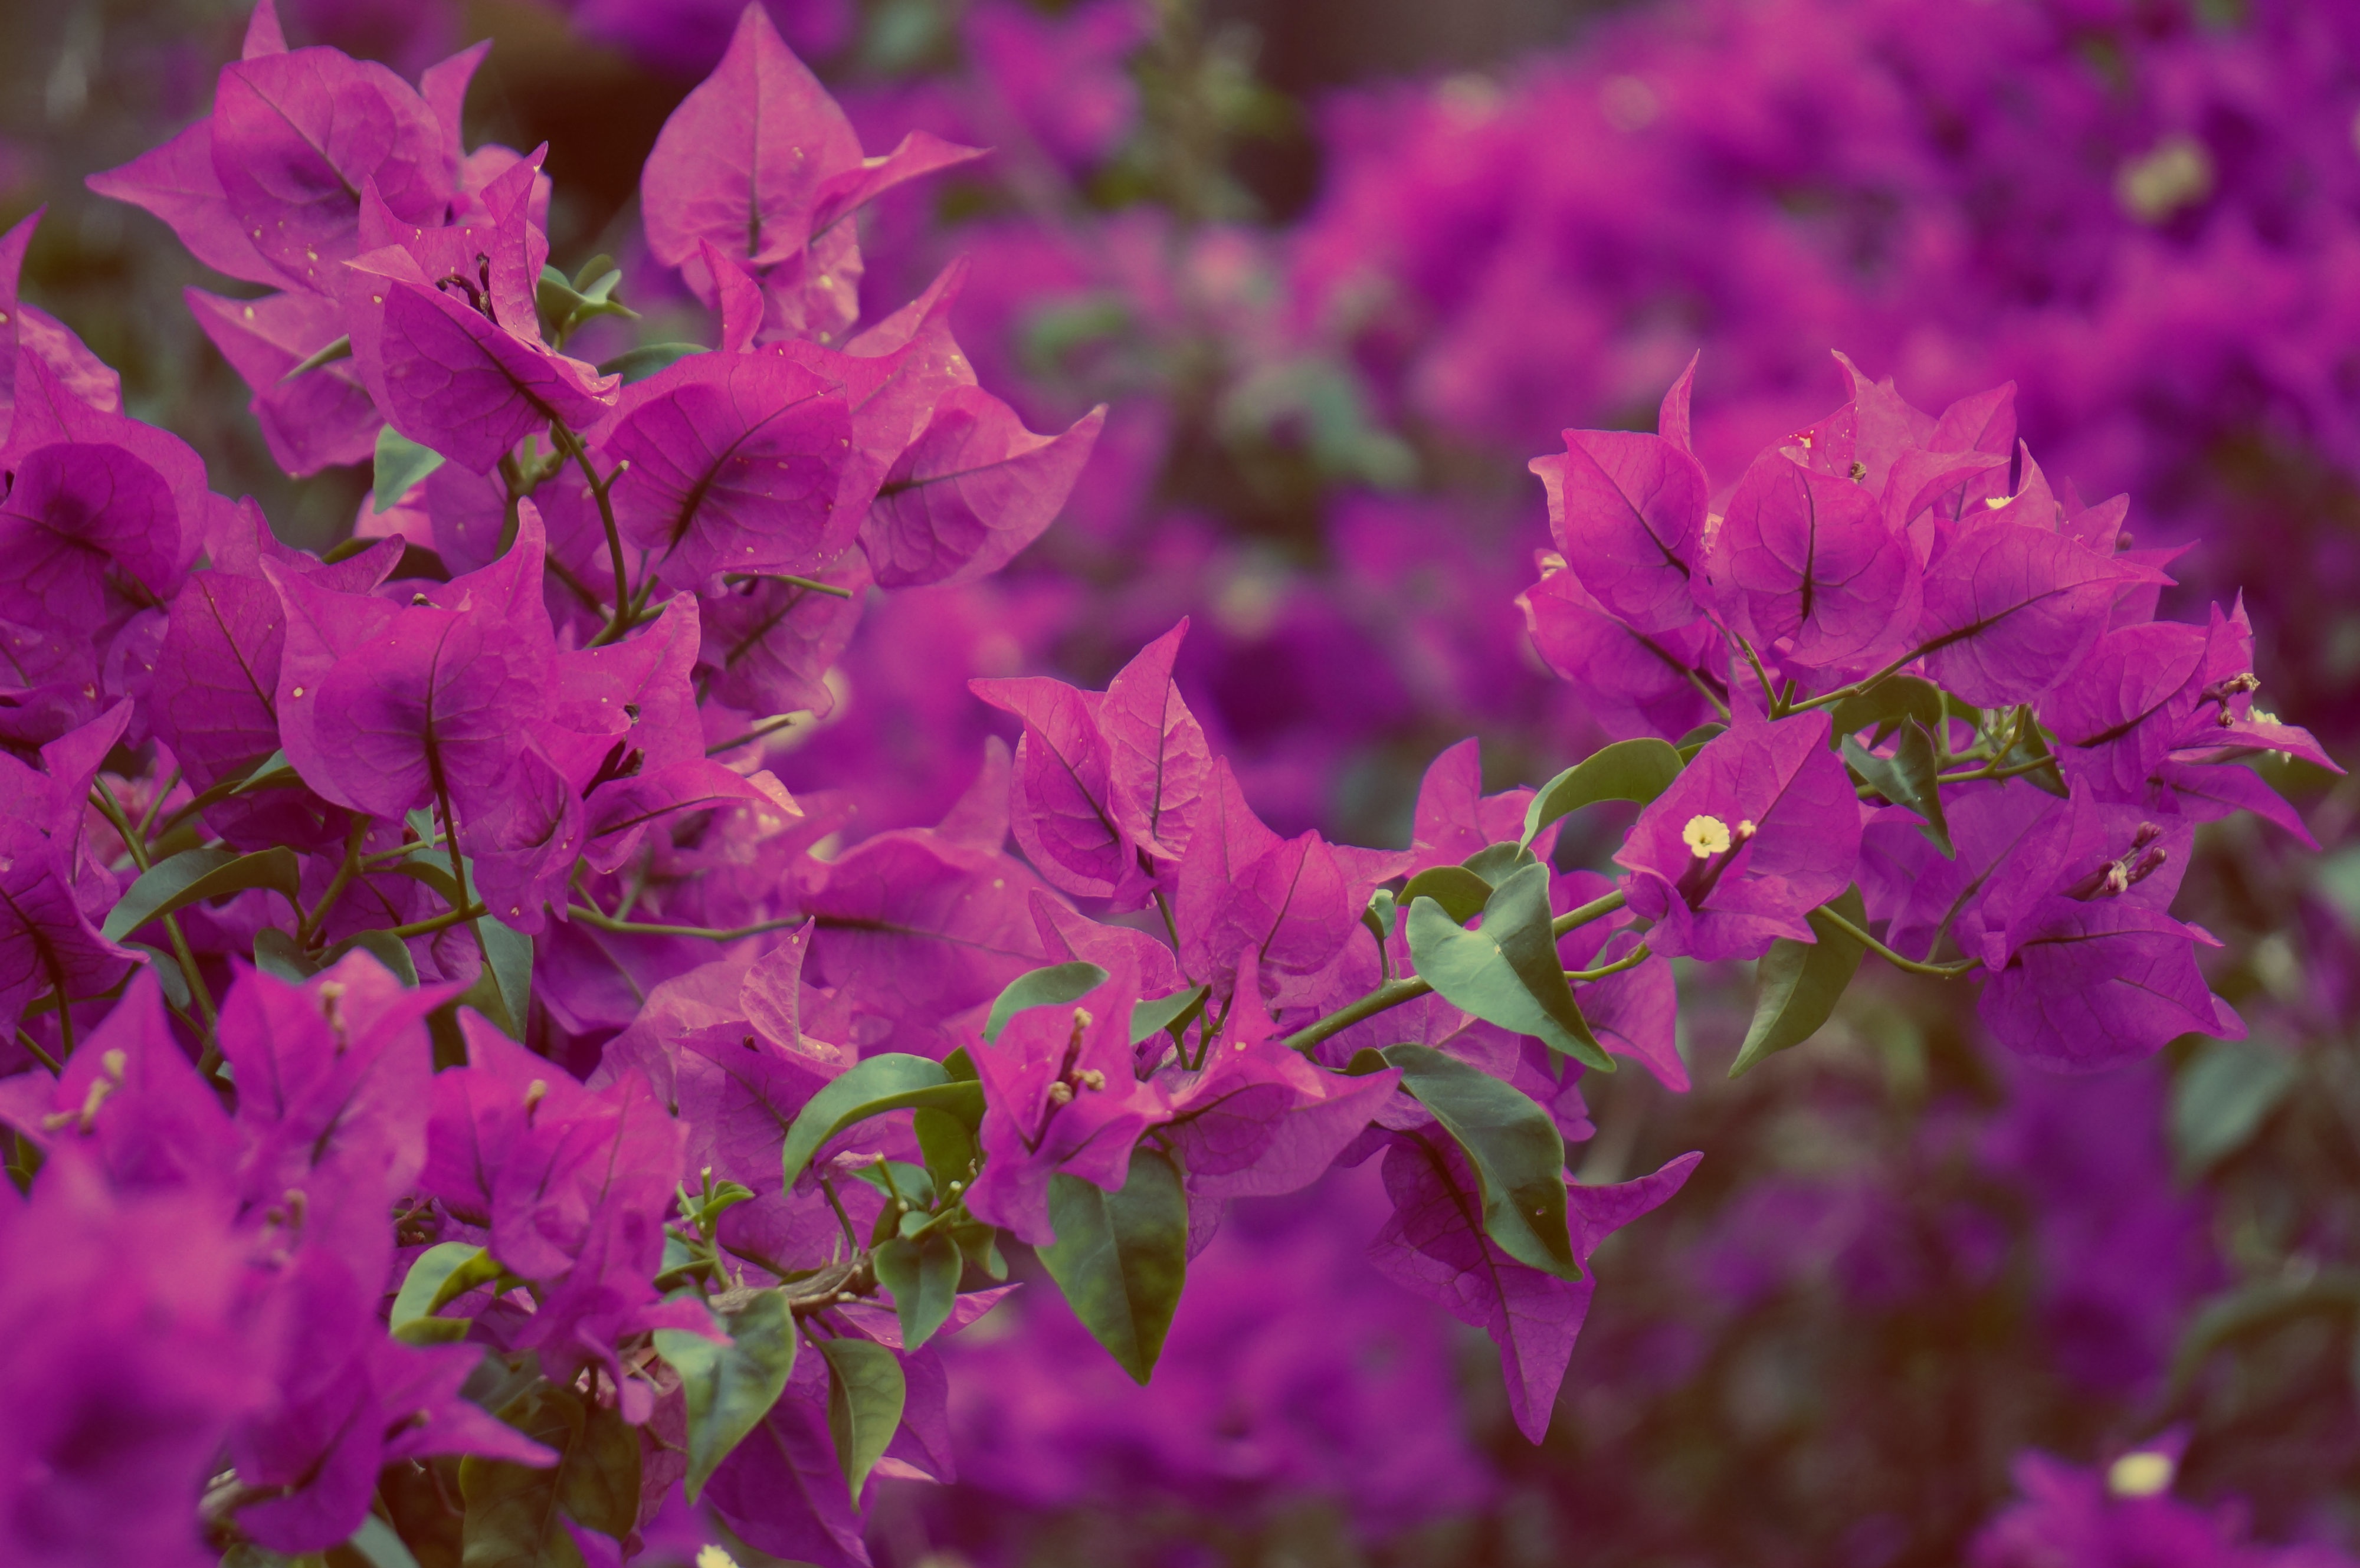
blossom, plant, flower, petal, botany, flora, wildflower, shrub, macro photography, flowering plant, annual plant, woody plant, land plant